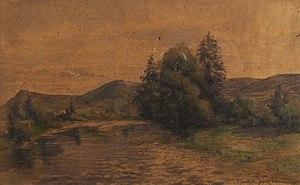
Vue du Furon vers le Rolandière par Eugénie Gruyer-Brielman. Aquarelle signée en bas à droite. 20,5 x 33,5 cm
Le Furon ou canal du Furon est une petite rivière du sud-est de la France, dans le département de l'Isère, en région Auvergne-Rhône-Alpes, et un affluent de la rive gauche de l'Isère, donc un sous-affluent du Rhône.
Eugénie Gruyer-Brielman, ou Henriette Eugénie Gruyer, ou Eugénie Claire Gruyer-Brielman, née Henriette Eugénie Clet à Grenoble le 2 novembre 1837 et morte à Sassenage le 5 décembre 1921, est une artiste peintre et dessinatrice française.